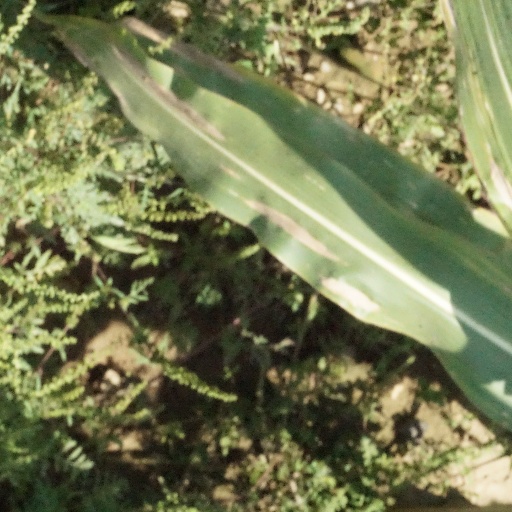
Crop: maize; corn